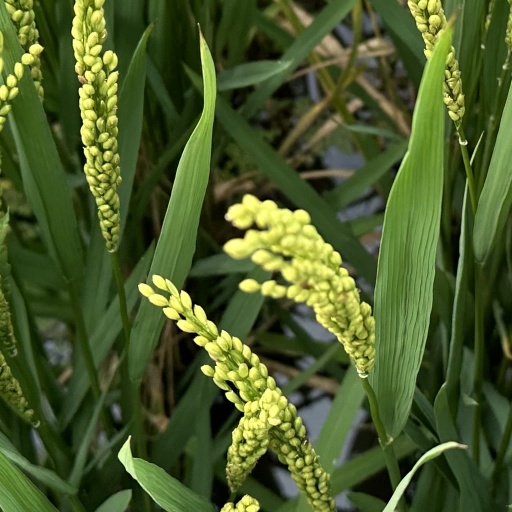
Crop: rice